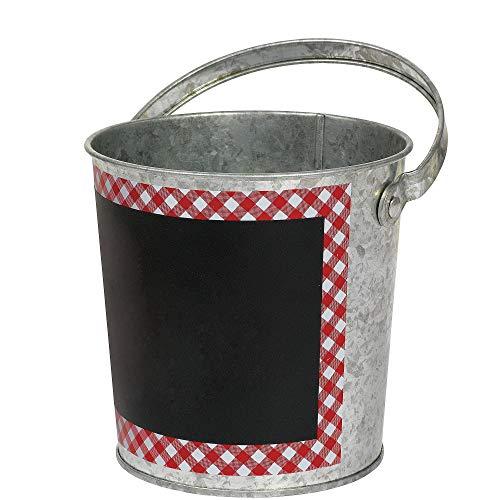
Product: amscan Picnic Party Chalkboard Bucket, 4.75"
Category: Toys & Games | Dress Up & Pretend Play | Pretend Play | Play Tools
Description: You'll be smiling with delight at the sight of this galvanized picnic party chalkboard bucket.
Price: $4.49
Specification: ProductDimensions:2x4x4inches|ItemWeight:4ounces|ShippingWeight:4ounces(Viewshippingratesandpolicies)|DomesticShipping:ItemcanbeshippedwithinU.S.|InternationalShipping:ThisitemcanbeshippedtoselectcountriesoutsideoftheU.S.LearnMore|ASIN:B01LXF2OQQ|Itemmodelnumber:130122|Manufacturerrecommendedage:10-12years